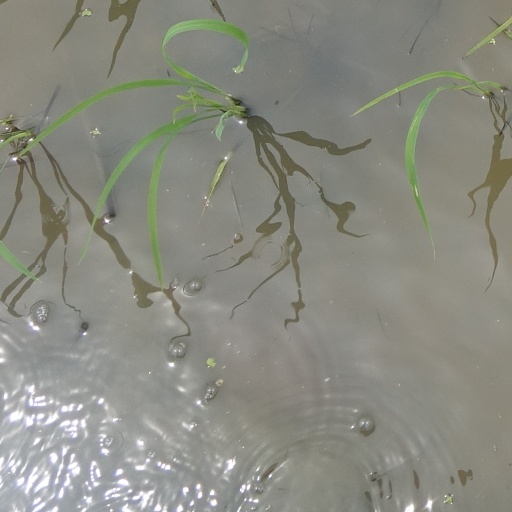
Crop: rice